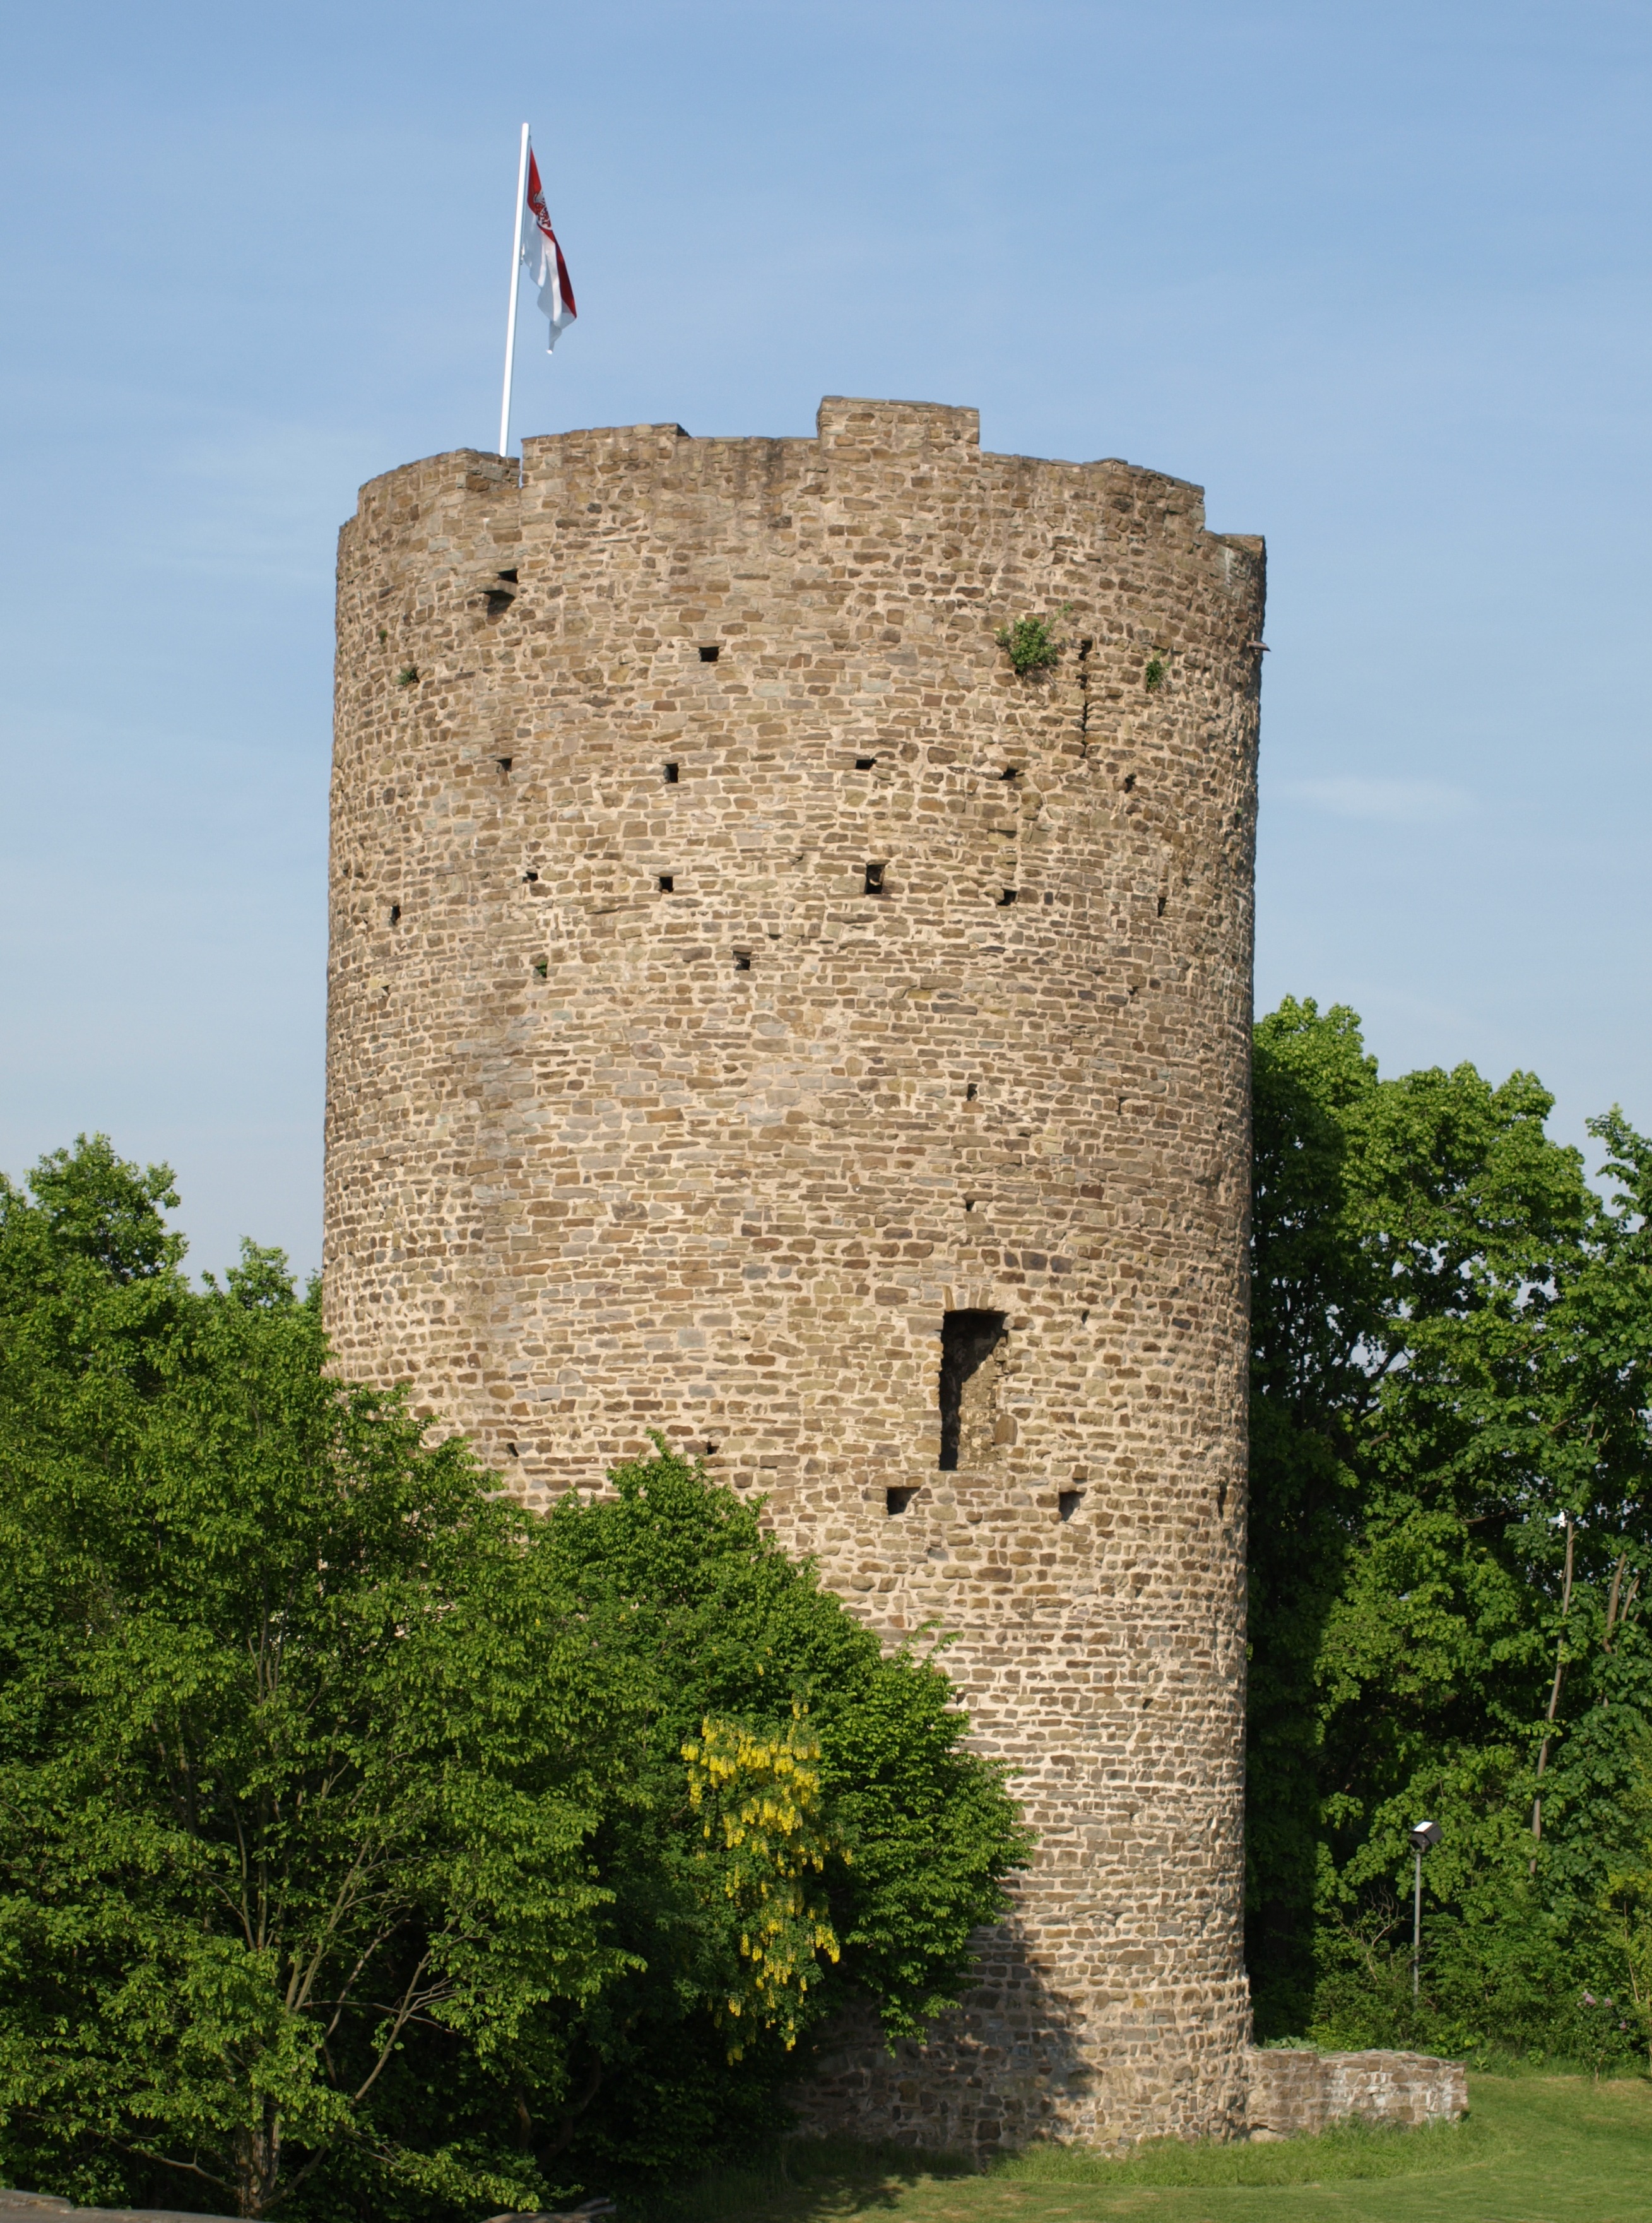
building, chateau, tower, castle, fortification, ruins, middle ages, masonry, castle tower, historic site, ancient history, city blankenberg